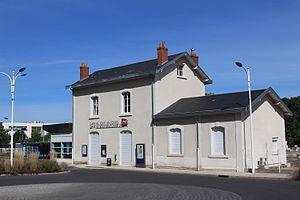
La gare de Joué-lès-Tours est une gare ferroviaire française de bifurcation de la ligne des Sables-d'Olonne à Tours et de la ligne de Joué-lès-Tours à Châteauroux, située sur le territoire de la commune de Joué-lès-Tours, dans le département d'Indre-et-Loire, en région Centre-Val de Loire.
Joué-lès-Tours est une commune française située dans le département d'Indre-et-Loire, en région Centre-Val de Loire. Avec près de 37 900 habitants en 2017, c'est la deuxième plus grande du département après Tours.